Composite material

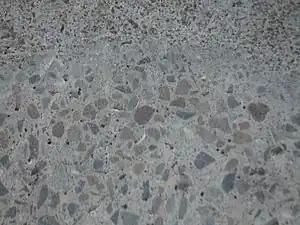
Concrete is a mixture of adhesive and aggregate, giving a robust, strong material that is very widely used.

Concrete is the most common artificial composite material of all. , about 7.5 billion cubic metres of concrete are made each year.